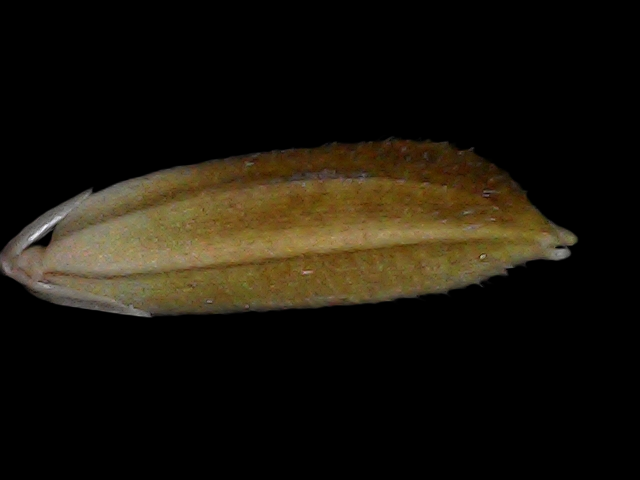
Rice variety: Bd56